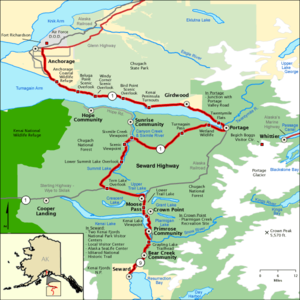
La Seward Highway est une route d'Alaska aux États-Unis qui s'étend sur 204 kilomètres entre Seward, dans la Péninsule Kenai et Anchorage, le long du Turnagain Arm. Elle a été terminée en 1951.